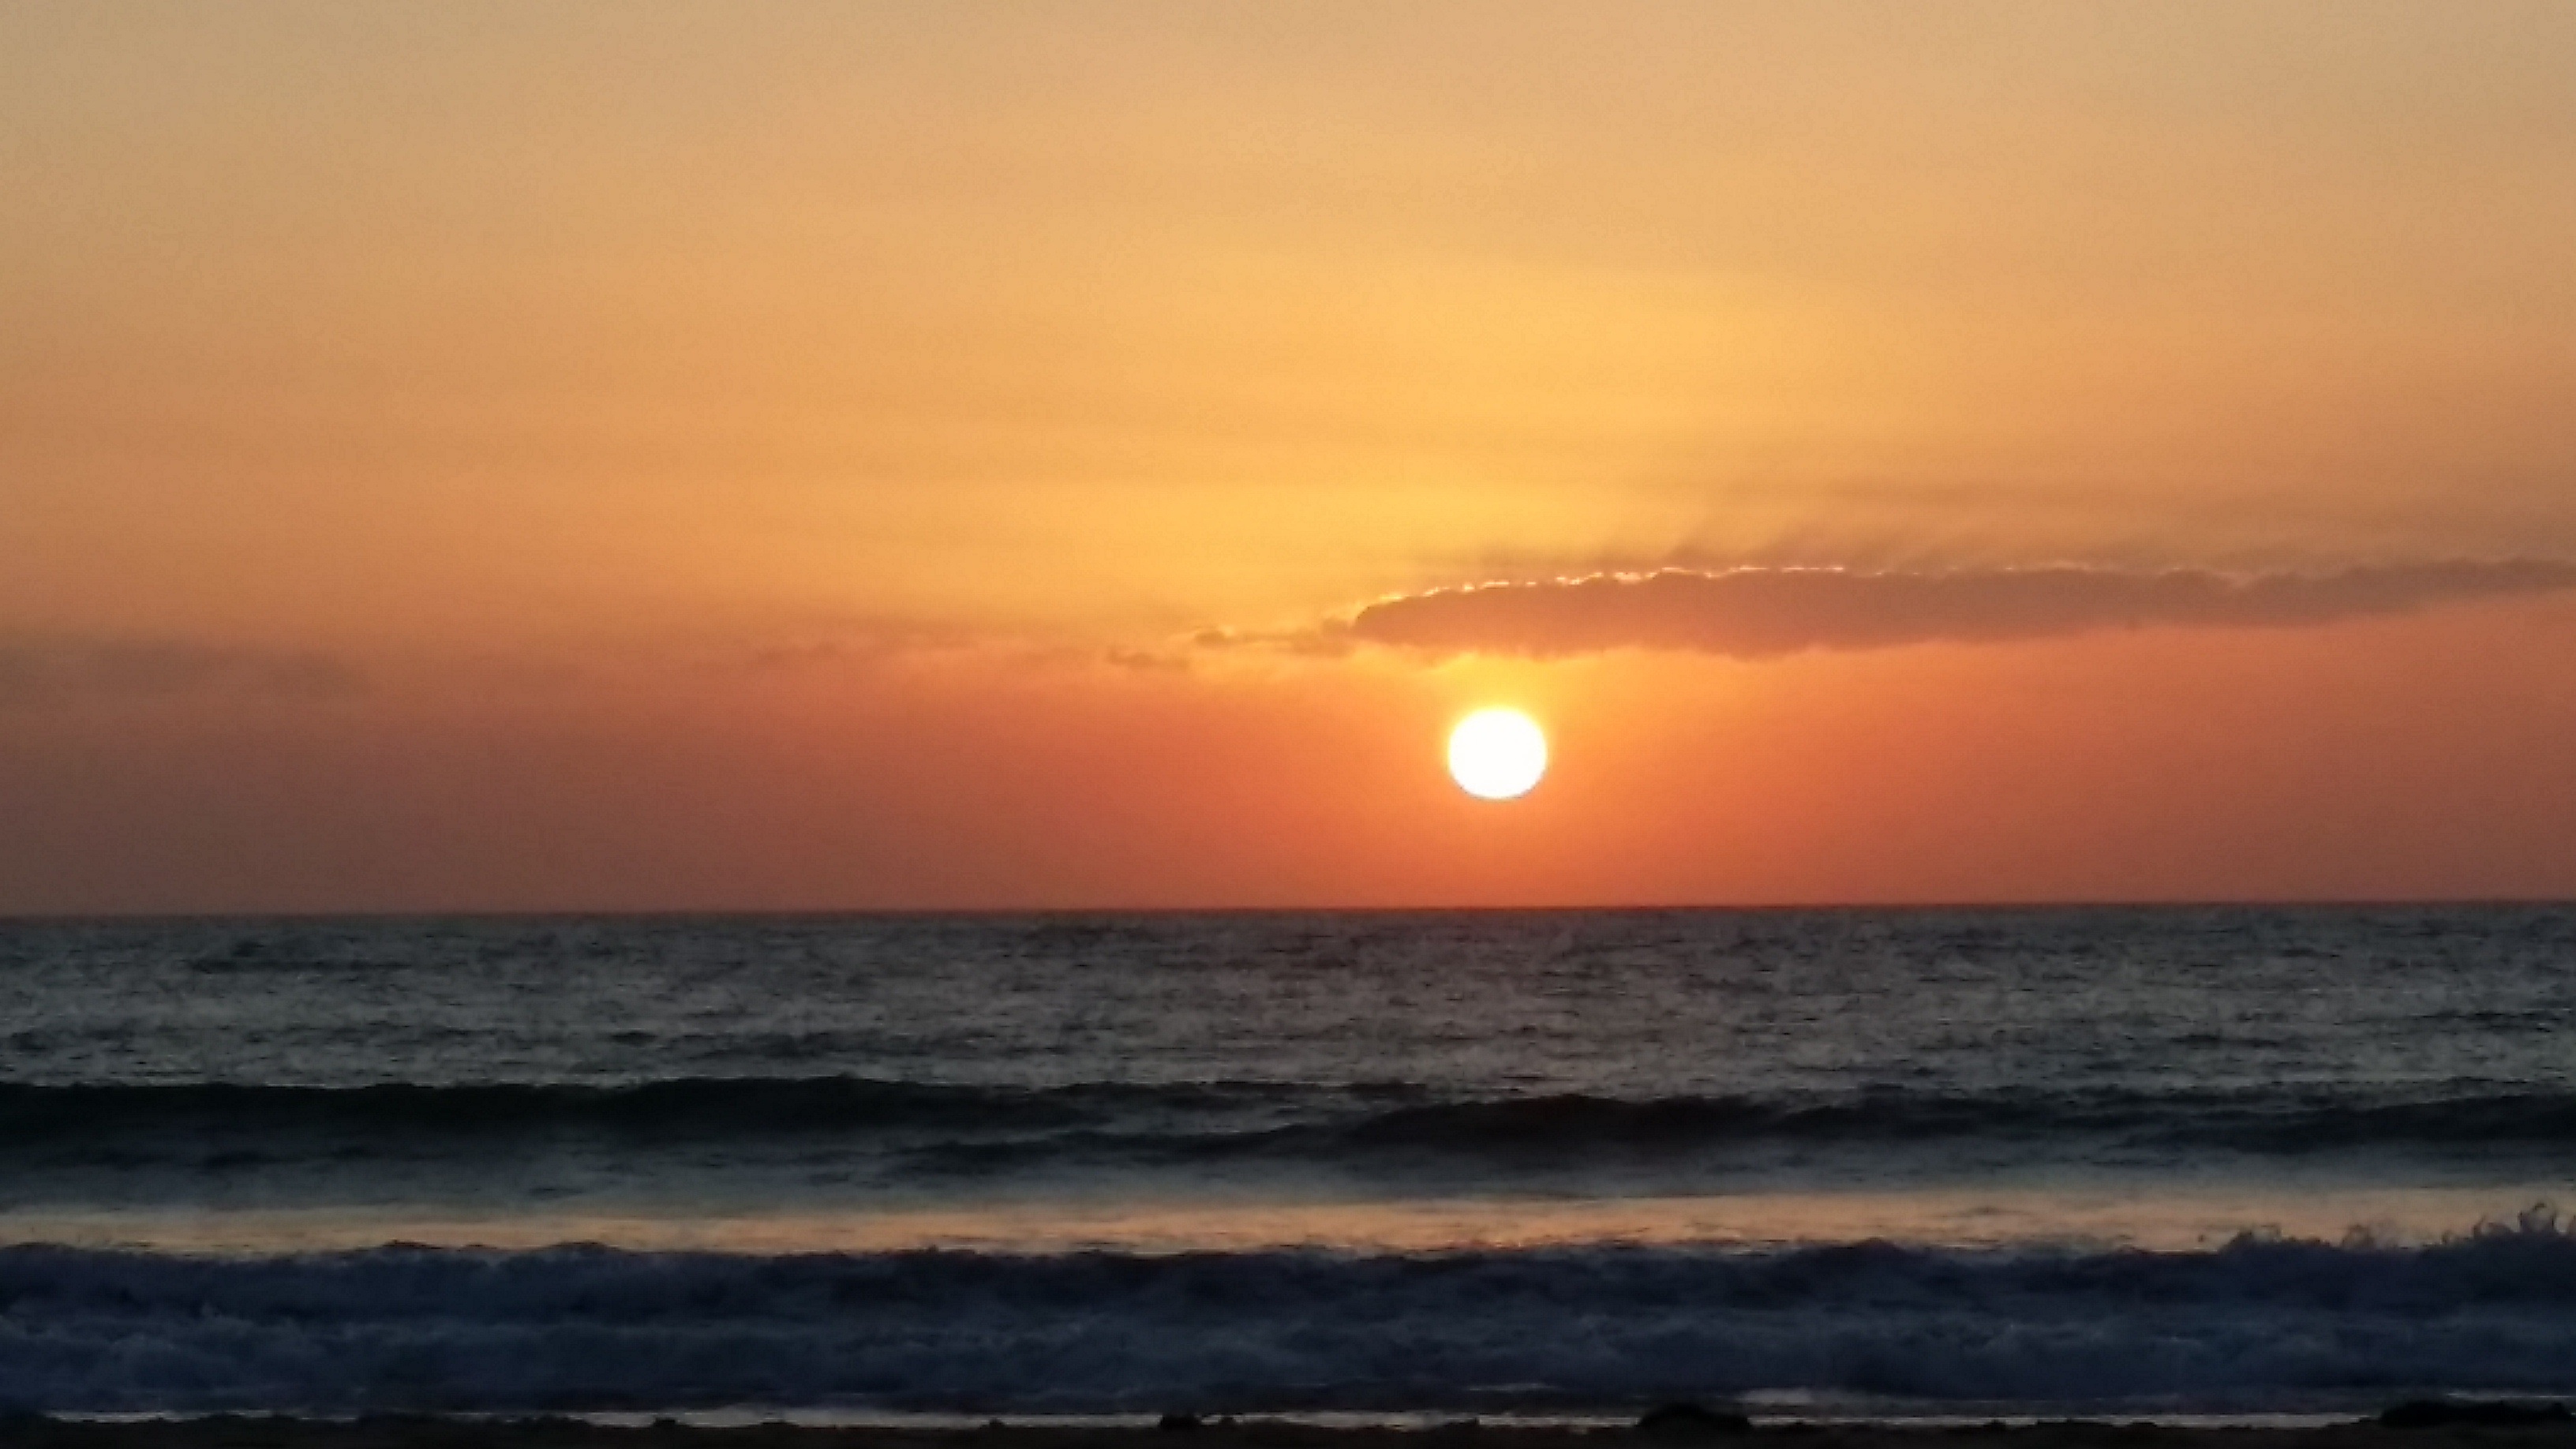
beach, sea, coast, ocean, horizon, cloud, sun, sunrise, sunset, sunlight, morning, shore, wave, dawn, dusk, evening, afterglow, astronomical object, wind wave